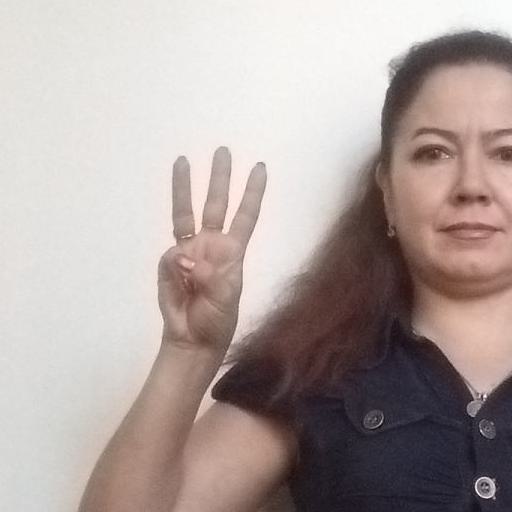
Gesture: three